EMLL 53rd Anniversary Show

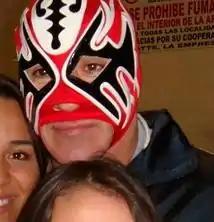
Atlantis, challenged for the Mexican National Trios Championship

The EMLL 53rd Anniversary Show was a professional wrestling major show event produced by Empresa Mexicana de Lucha Libre (EMLL) that took place on September 19, 1986, in Arena México, Mexico City, Mexico. The event commemorated the 53rd anniversary of CMLL, which would become the oldest professional wrestling promotion in the world. The Anniversary show is EMLL's biggest show of the year, their Super Bowl event. The EMLL Anniversary Show series is the longest-running annual professional wrestling show, starting in 1934.